Question: What is on the street?
Tambaya: Menene akan titi?
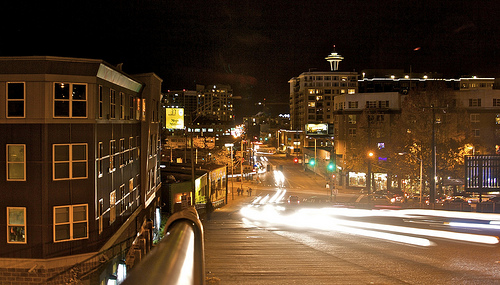
Answer: Cars.
Amsa: Motoci.